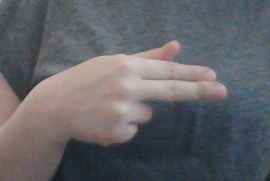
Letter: ghain